Didyma

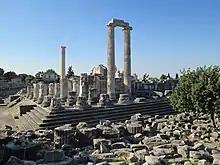
The temple of Apollo southwards.

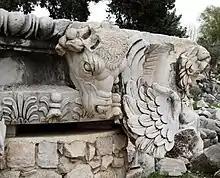
A bull figure from the site.

It is supposed that until its destruction by the Persians in 494 BC, Didyma's sanctuary was administered by the family of the Branchidae, who claimed descent from an eponymous Branchos , a youth beloved of Apollo. The priestess, seated above the sacred spring, gave utterances that were interpreted by the Branchidae. Both Herodotus and Pausanias dated the origins of the oracle at Didyma before the Ionian colonization of this coast. Clement of Alexandria quotes Leandrios saying that Cleochus, grandfather of the eponymous founder Miletus, was buried within the temple enclosure of Didyma.